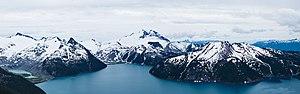
Le parc provincial Garibaldi est un parc à l'état sauvage situé en Colombie-Britannique, au Canada à environ 70 kilomètres au nord de Vancouver. Il est situé à l'est de l'autoroute 99 et entre Squamish et Whistler. Il a été fondé le 1ᵉʳ janvier 1927 et couvre un territoire de plus de 1 946,5 km². Le parc a été nommé en l'honneur de Giuseppe Garibaldi.